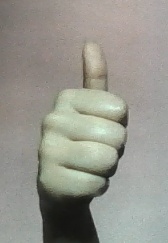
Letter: aleff